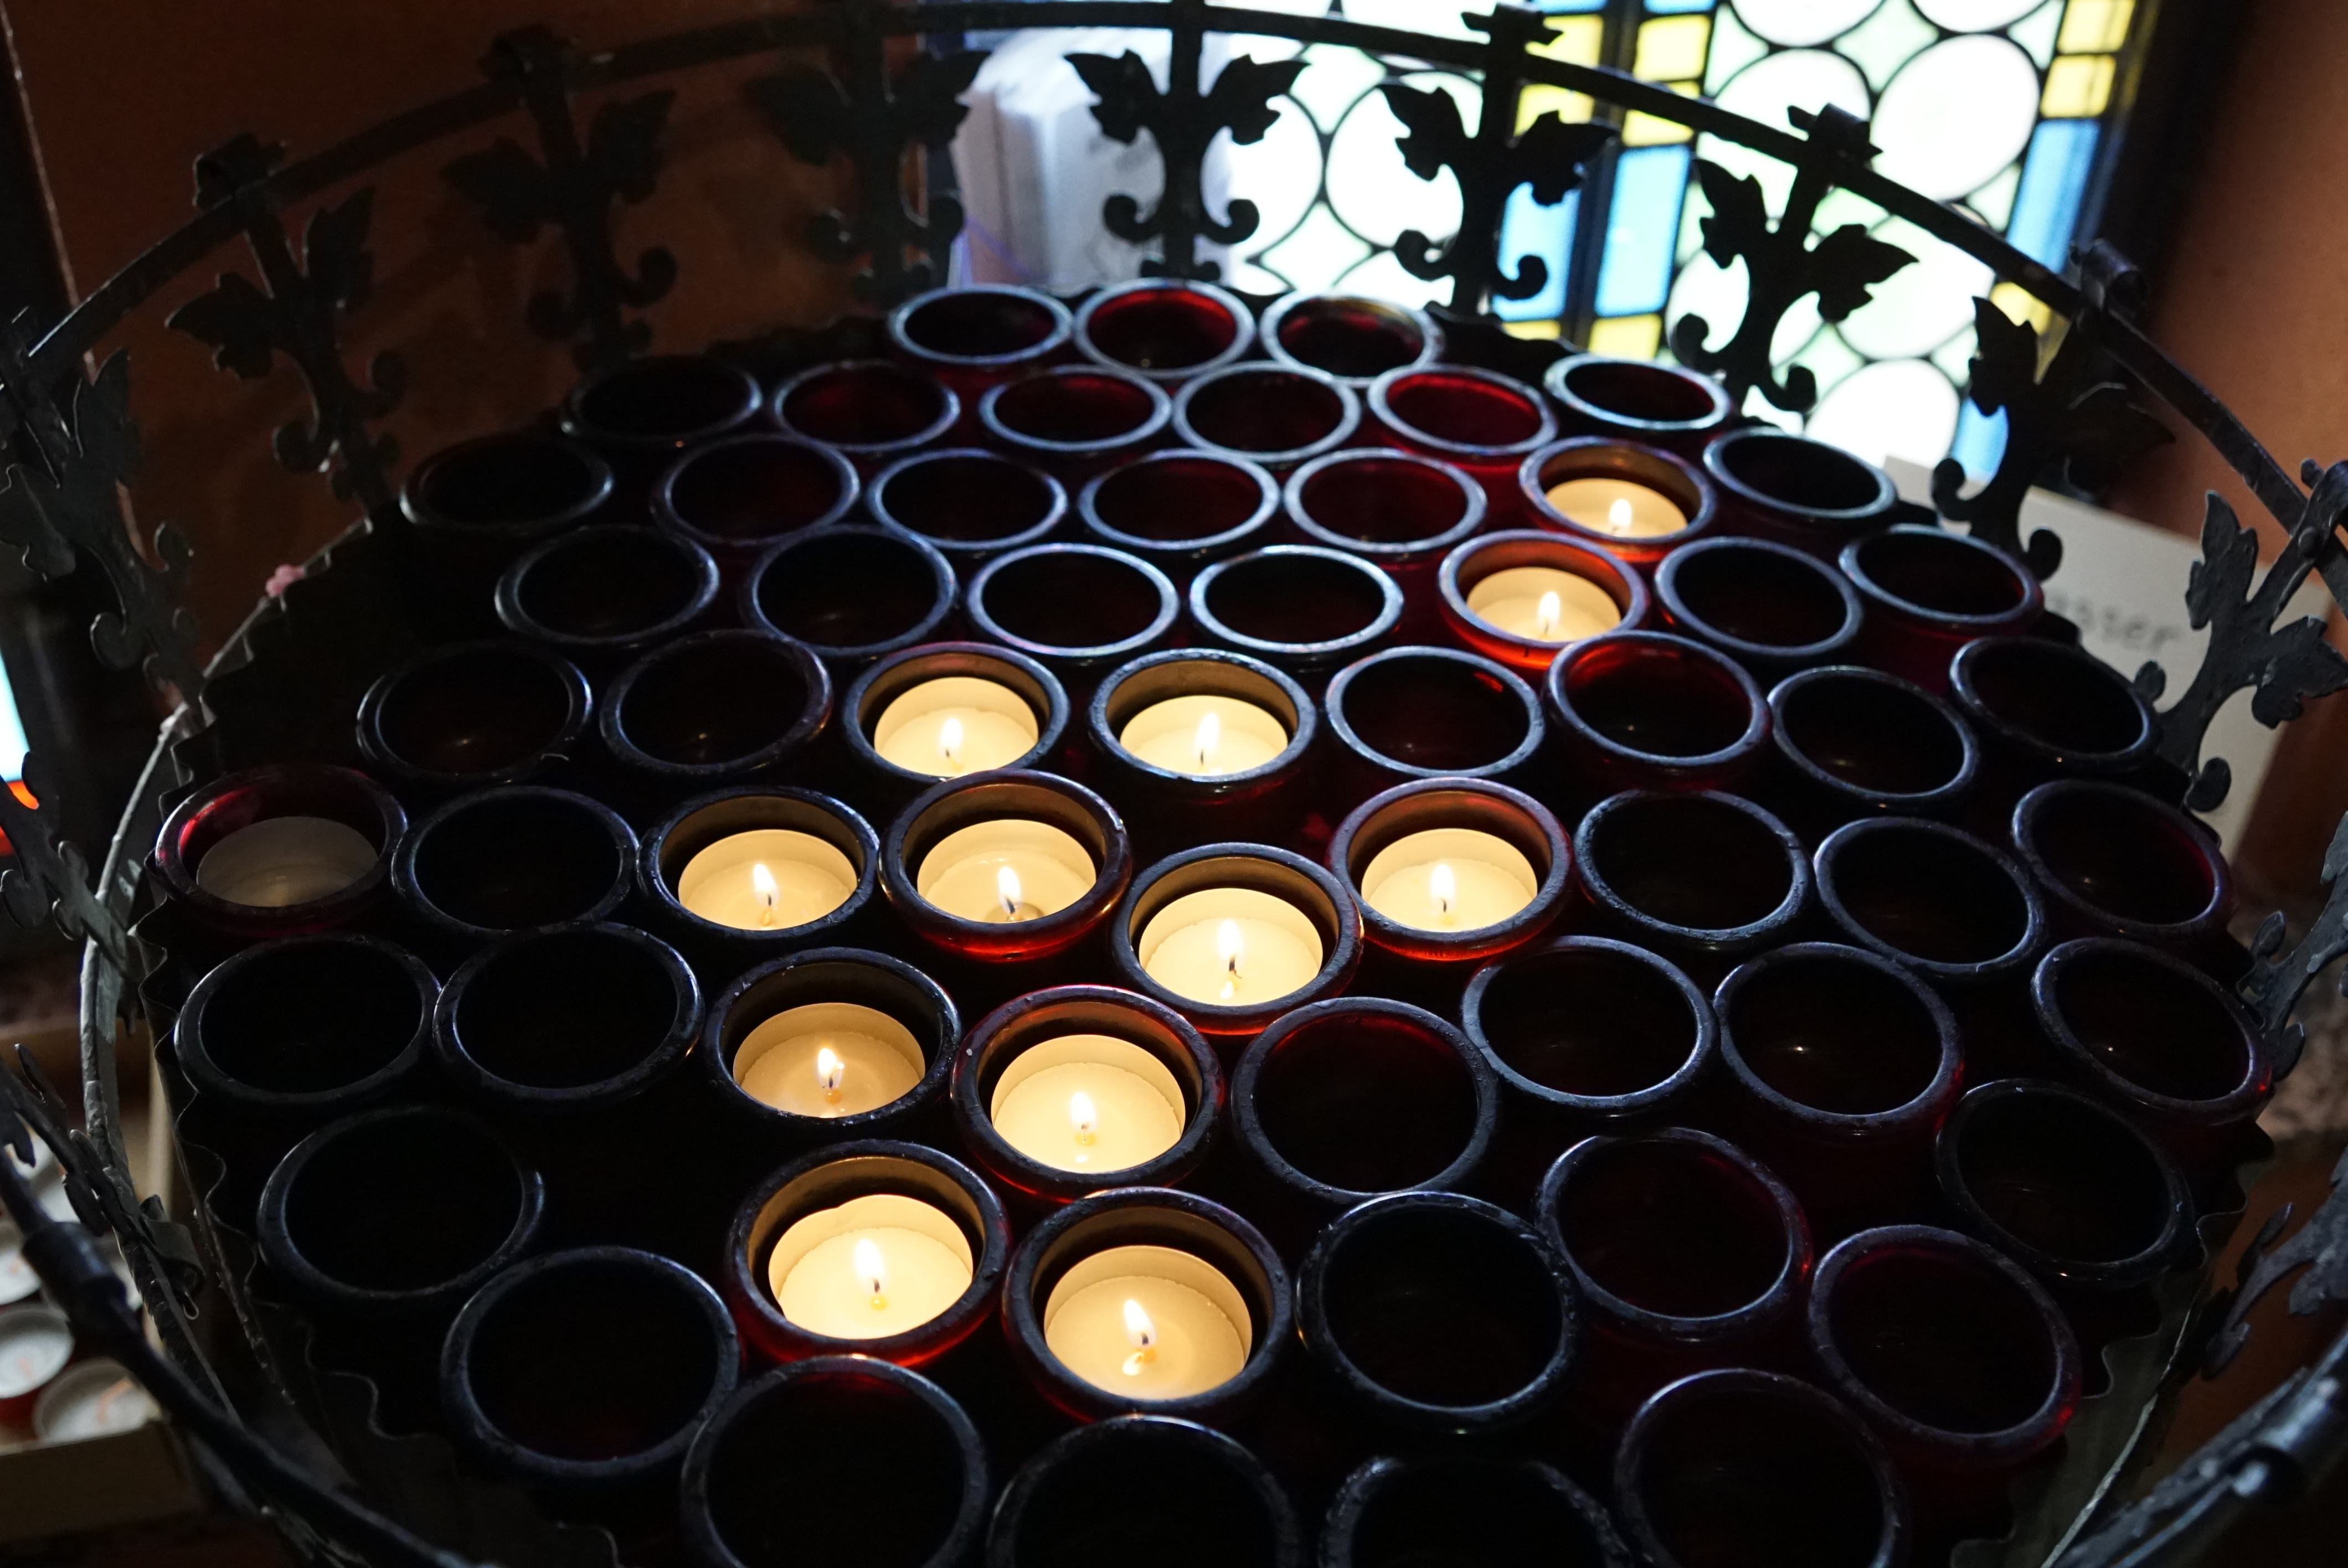
light, glass, church, lighting, drum, circle, candles, drums, shape, man made object